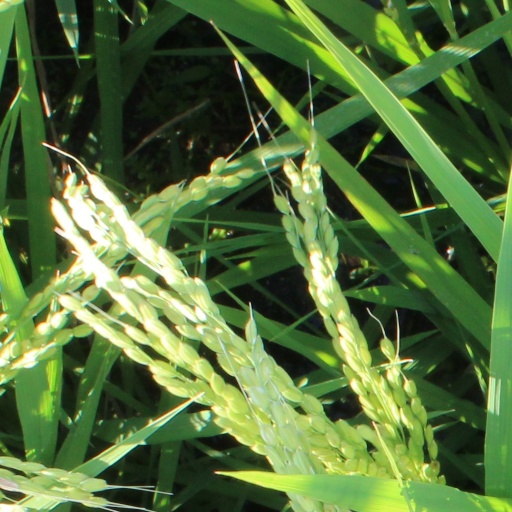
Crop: rice